John Duncan (botanist)

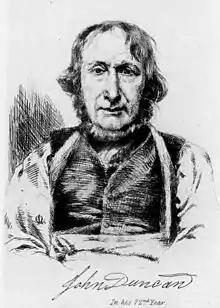
John Duncan in 1866

Duncan was born at Stonehaven, Kincardineshire, on 19 December 1794. His mother, Ann Caird, was not married to his father, John Duncan, a weaver of Drumlithie, eight miles from Stonehaven, and she supported herself and the boy by harvesting and by weaving stockings. He never went to school, but very early gathered rushes in the valleys, from which he made pith wicks for sale. During his boyhood he acquired a strong love for wild plants. From the age of fifteen he went as herd-boy to various farms, receiving cruel treatment.